Factor IX

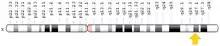
In human, the F9 gene is located on the X chromosome at position q27.1.

Because the gene for factor IX is located on the X chromosome (Xq27.1-q27.2), loss-of-function mutations thereof are X-linked recessive: males experience the disease phenotype much more frequently than females. At least 534 disease-causing mutations in this gene have been discovered. The F9 gene was first cloned in 1982 by Kotoku Kurachi and Earl Davie.